Alfredo Guati Rojo National Watercolor Museum

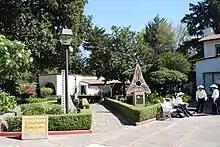
Part of the gardens of the complex

Since graduating from the San Carlos Academy, Guati Rojo and his wife Berta Pietrasanta, collected watercolors and other artworks, starting with Guati Rojo’s teachers and companions from the Academy and later from his own students and from trips to Europe. By 1977, they had amassed a collection of 300 watercolors, and approached the Secretariat of Public Education with the idea of creating a more formal museum if the agency would provide a site. However, nothing came of this. Soon after, the coupled formed a private society with the aim of founding the museum without government help. This society raised money for two years by presenting shows and concerts. The museum was formally established at the Colonia Roma site, with Guati Roja as first director, but also providing much of the needed money from his own funds, along with the initial 300 pieces. This gave it the name of Museo Nacional de la Acuarela (National Watercolor Museum).